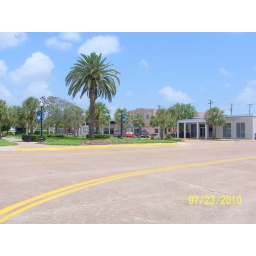
The pink building in the center is the Ora movie theater building.Freeport, Texas